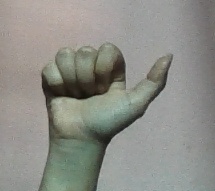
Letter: dhad